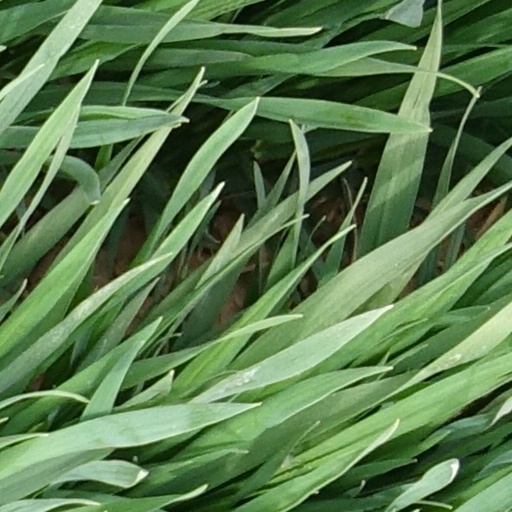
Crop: wheat